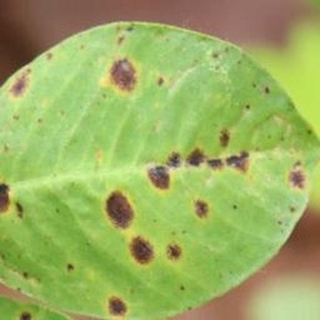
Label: groundnut_late_leaf_spot